Long march through the institutions

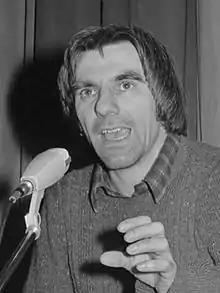
Rudi Dutschke

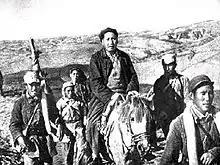
Mao on the Chinese Red Army's Long March

The long march through the institutions is a slogan coined by socialist student activist Rudi Dutschke around 1967 to describe his strategy to create radical change in government by becoming part of it. The phrase "long march" is a reference to the physical Long March of the Chinese communist army.